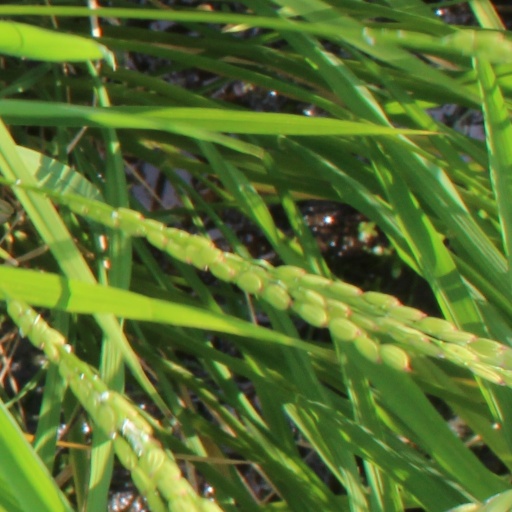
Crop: rice